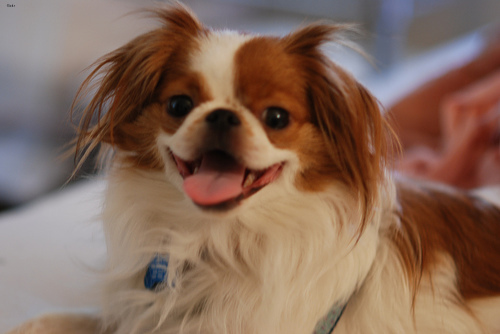
Animal: dog
Breed: japanese_chin